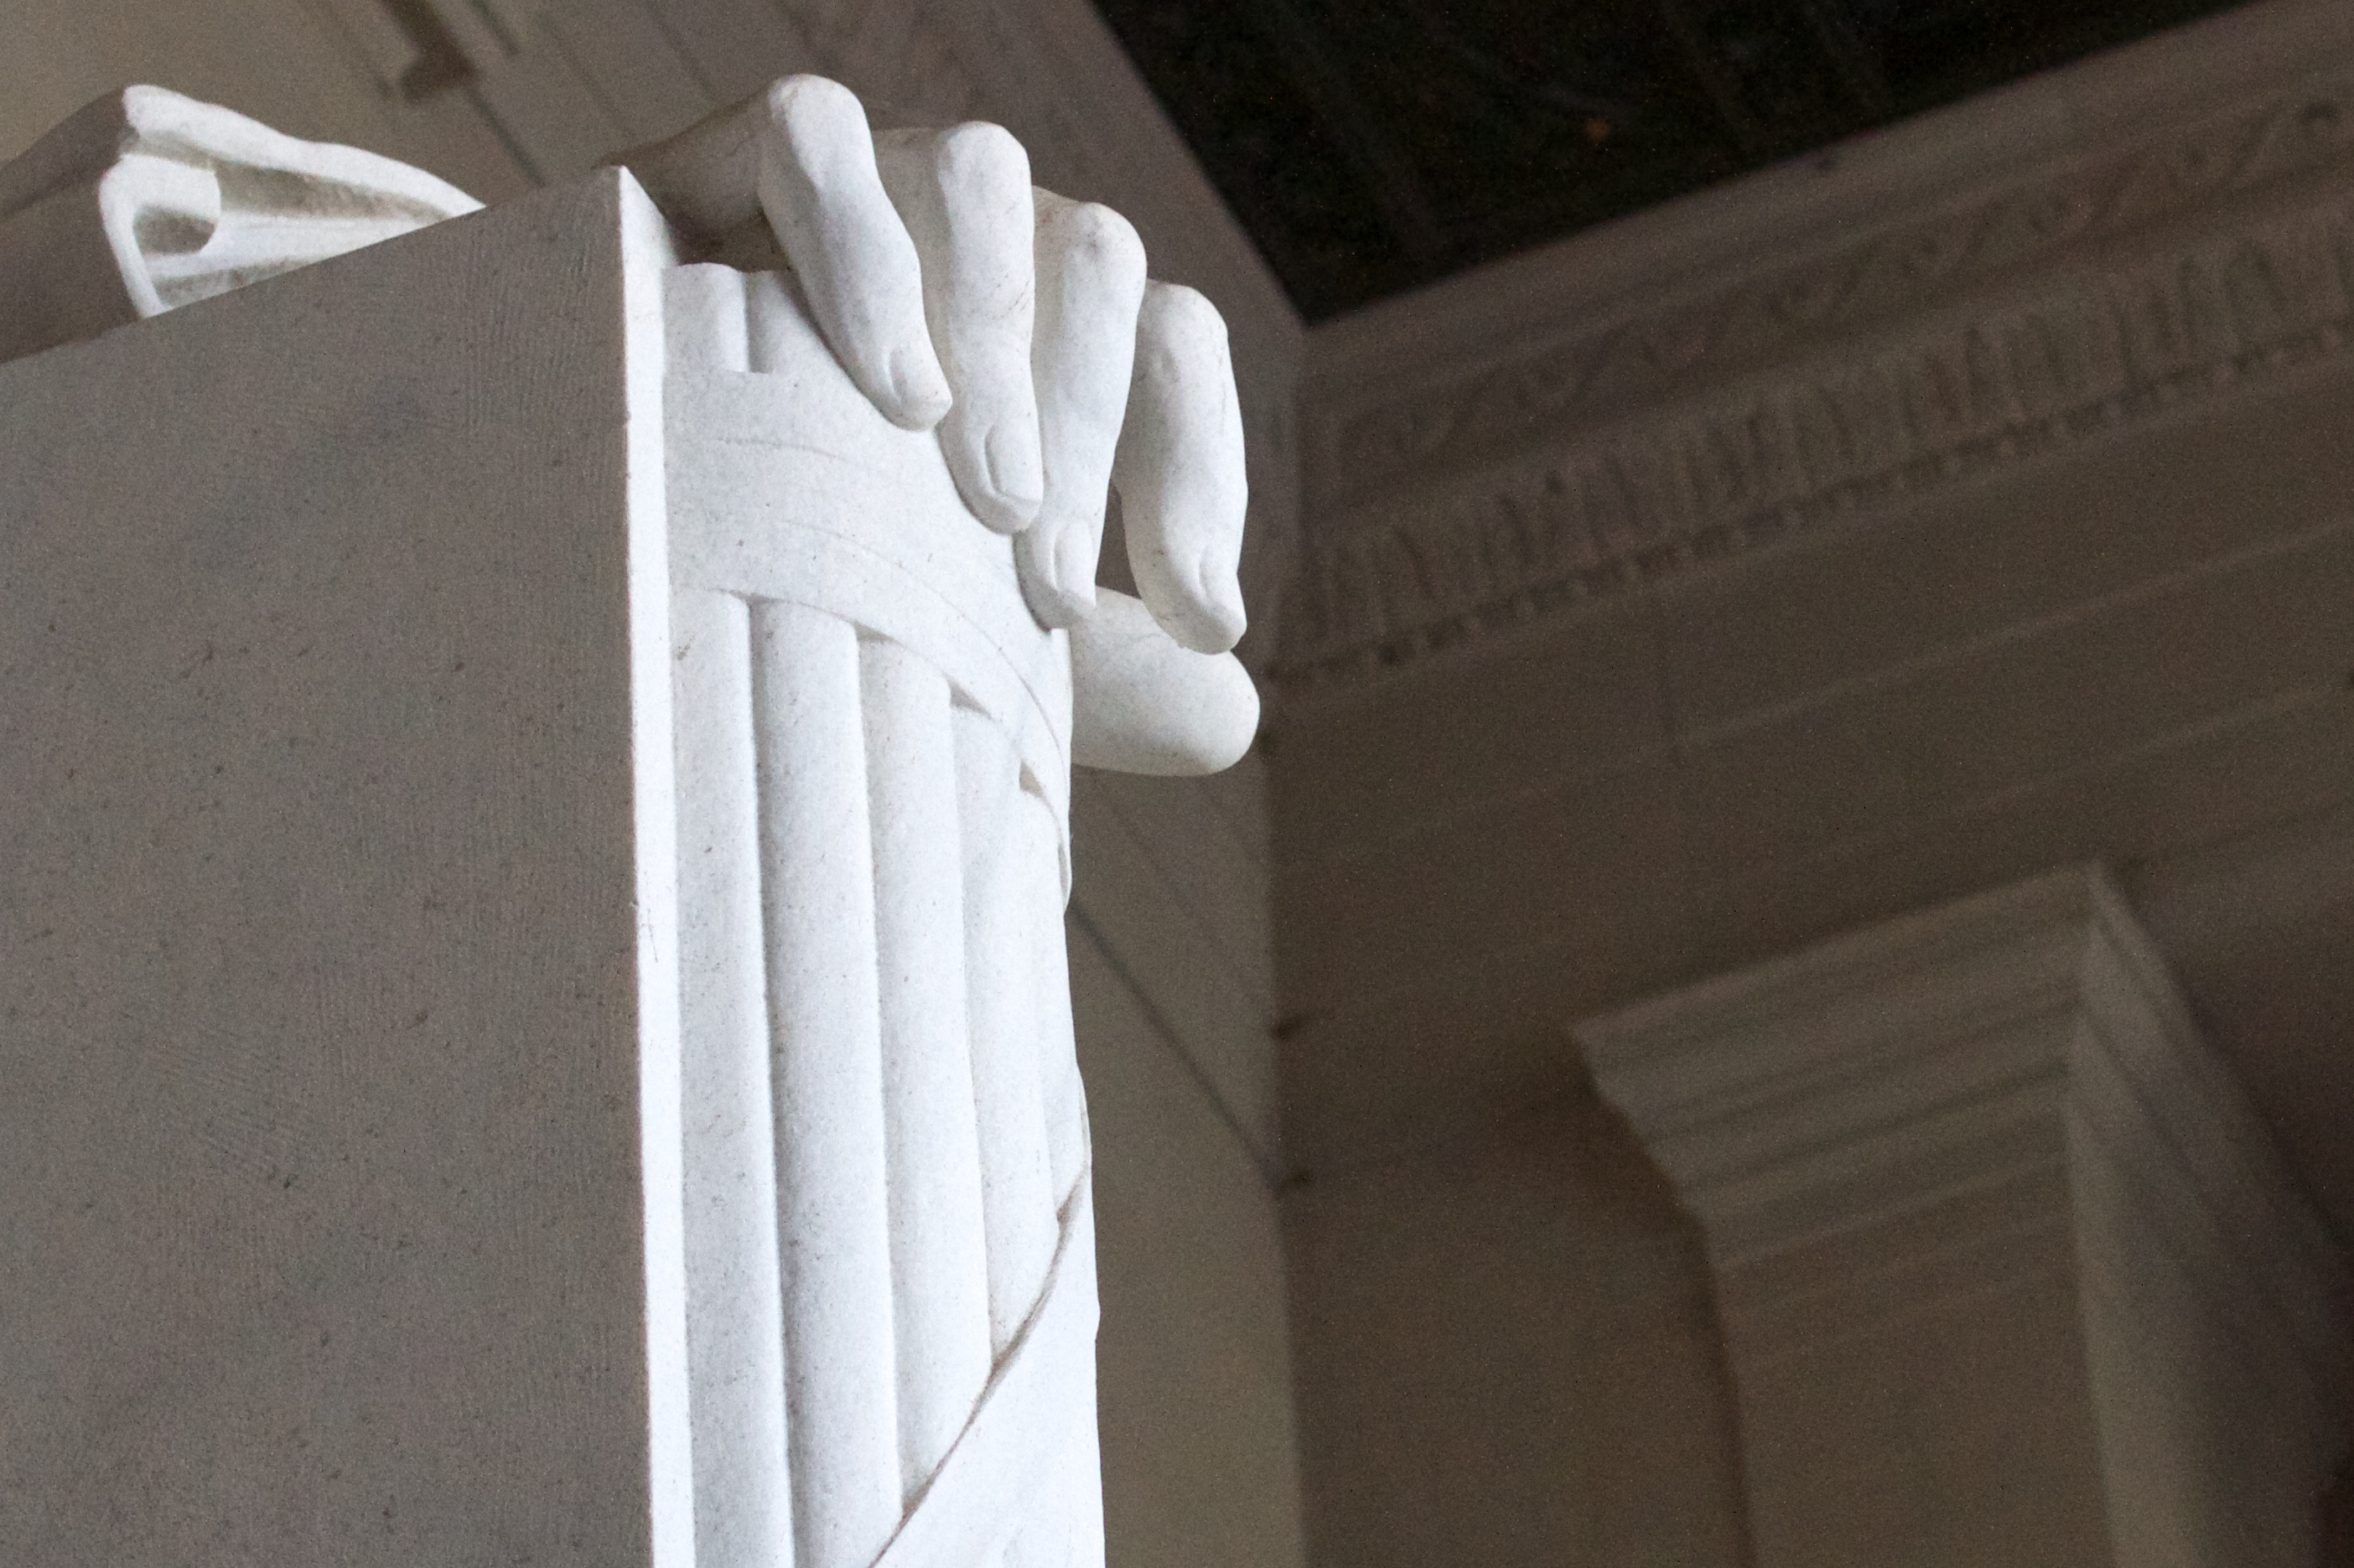
hand, wing, wood, white, wall, ceiling, column, art, design, carving, molding, plaster